Ciara Neville

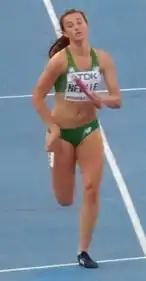
Ciara Neville in 2016

Ciara Neville (born 14 October 1999) is an Irish sprinter. In 2018, she won silver as part of the 4 x 100m Irish team at the Youth World U-20 Championships in Tampere, Finland, and also qualified for the semifinal of the individual race. She represented her country at the 2017 European Indoor Championships reaching the semifinals.